Impact and popularity of K-pop

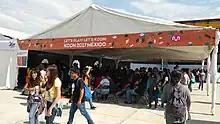
KCON in Mexico City

In May 2014, Exo became the fourth K-pop act to enter the "Billboard" 200 that year after 2NE1, Girls' Generation and Wonder Girls were the first K-pop act to chart on Billboard 200.